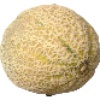
Label: cantaloupe